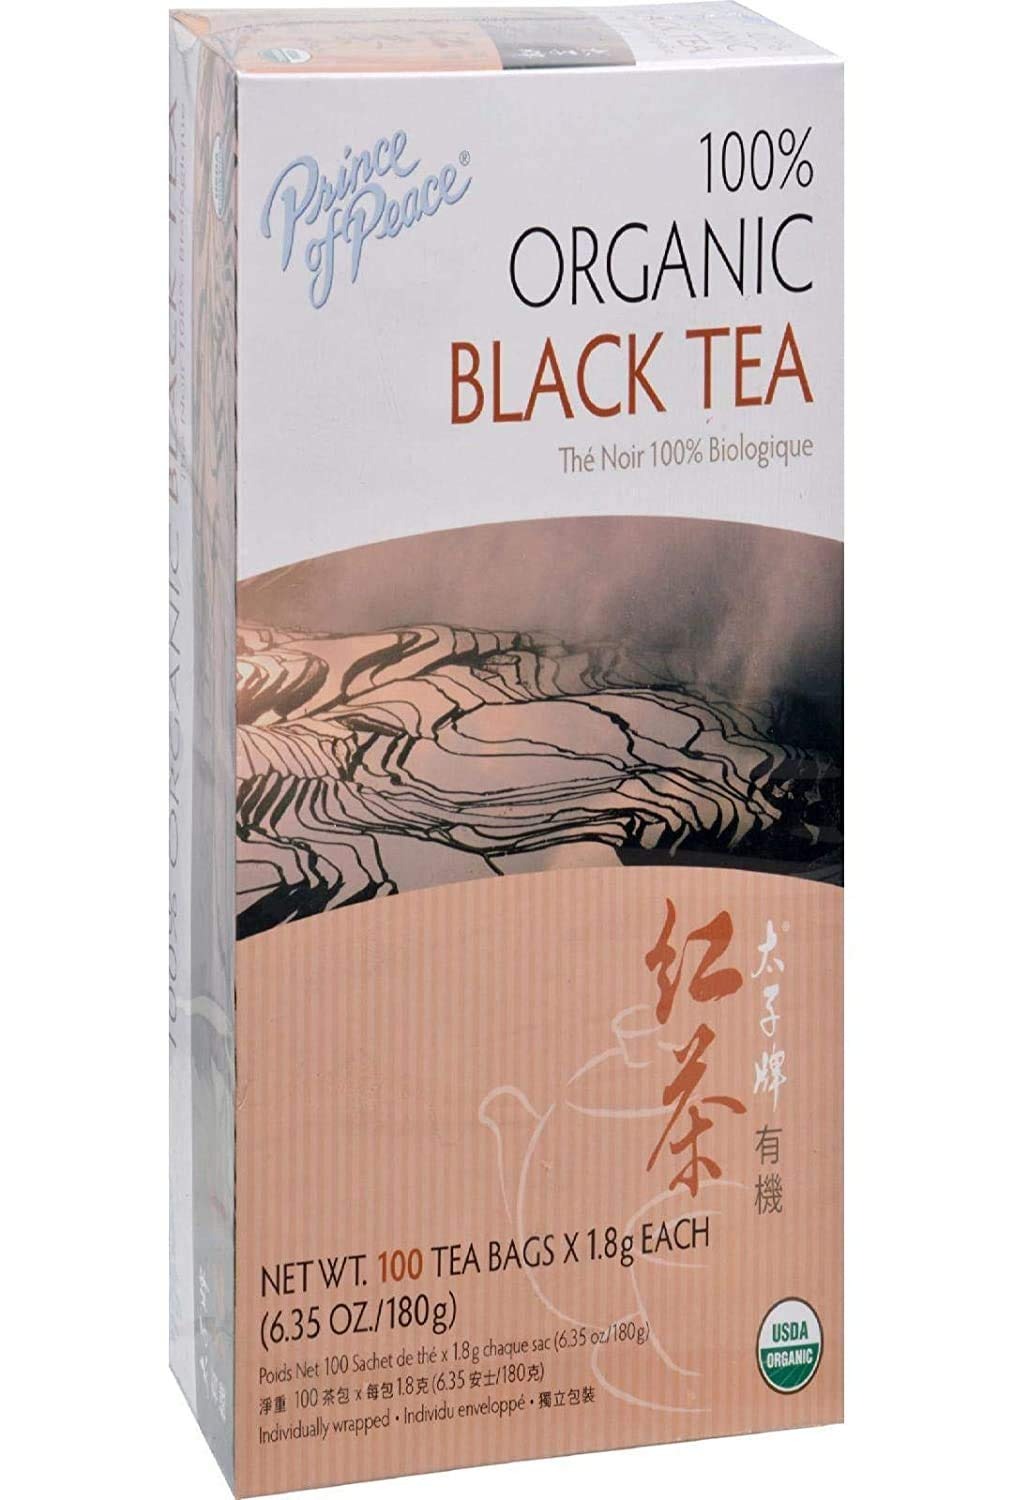
Item Name: Prince Of Peace, Tea Blackk Organic 100 Count, 6.35 Ounce
Bullet Point 1: 100% ORGANIC TEA. Our 100% Organic Black Tea leaves are selected from high quality tea leaves from Yunnan. This fully fermented tea has a rich flavor and soothing aroma.
Bullet Point 2: LOWER CAFFEINE. Unlike a cup of coffee that has approximately 100 mg–180 mg of caffeine, black tea contains approximately 50 mg–80 mg of caffeine.
Bullet Point 3: ONLY ORGANIC. Prince of Peace’s Organic Black Tea is made with organic black tea leaves certified organic by ECOCERT SA, USA for a pure and delicious tea drinking experience!
Bullet Point 4: EASY TO BREW. Simply place one tea bag in a 6 fl. oz. cup, add hot water, and let steep for 3–5 minutes before drinking. You can also drink it iced! Pour 2 cups of hot water over 4 tea bags, steep for 10 minutes, add 2 cups of cold water, and enjoy over ice.
Bullet Point 5: HIGH-QUALITY PRODUCTS. Prince of Peace was founded in 1985 with a passion for promoting a healthy lifestyle by offering you a variety of high-quality products. Established as a trusted brand in the health and wellness market, Prince of Peace has the products you need to support healthy habits.
Value: 100.0
Unit: Count

Price: 8.95